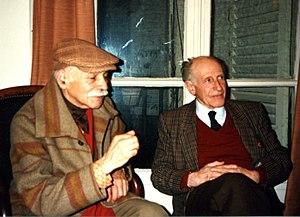
Le peintre chilien Eudaldo et l'écrivain français Georges-Emmanuel Clancier, Paris, 1987
Eudaldo est un artiste peintre non figuratif français d'origine chilienne de la nouvelle École de Paris.